Siege of Khartoum

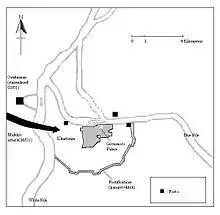
Map of Khartoum during the siege

Knowing that the Mahdists were closing in, Gordon ordered the strengthening of the fortifications around Khartoum. The city was protected to the north by the Blue Nile and to the west by the White Nile. To defend the river banks, he formed a flotilla of gunboats from nine small paddle-wheel steamers, which had been used for communication along the river, by fitting them with guns and metal plates for armour. In the southern part of the town, which faced the open desert, he prepared an elaborate system of trenches, makeshift Fougasse-type land mines, and wire entanglements. The surrounding country was controlled by the Shagia tribe, which were thought to be hostile to the Mahdi.